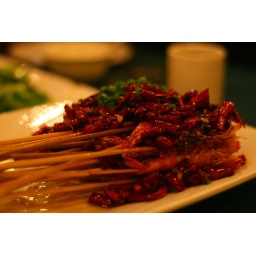
Spicy skewers. Crunchy prawns boldly flavoured in a bed of shiny hot peppers. Every bite burns your lips.